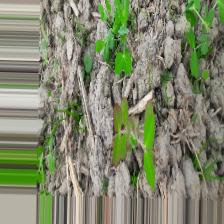
Label: Lentil Rust